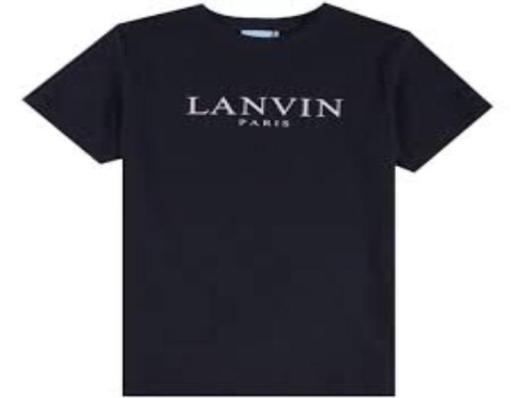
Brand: lanvin
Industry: Necessities